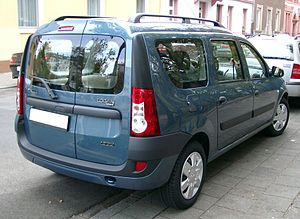
Dacia Logan / Generelt
Dacia Logan er en lille mellemklassebil fra Automobile Dacia. Bilen findes i øjeblikket som stationcar, varebil samt som pickup.